BioShock Infinite: Burial at Sea

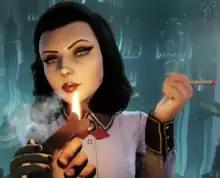
"There were some Columbia ideas we kicked around, but I think we also got to the point where we felt like that was the story that we had just told. We had told it to the extent we wanted to tell it. But I had this image in my head of this moment in this detective's office, Booker's office. Elizabeth walking in dressed like Veronica Lake. And I just fixated on that." — Ken Levine

Before "BioShock Infinite"s release, 2K and Irrational Games announced a season pass for the game. The pass promised three expansion packs as downloadable content (DLC) after launch. In discussing ideas for the DLC, Irrational gravitated towards returning to the city of Rapture, after the location had made a cameo appearance at the end of "Infinite". Due to the ambitious nature and longer development of "Burial at Sea", Irrational developed a smaller expansion, "Clash in the Clouds", to tide players over. Irrational began work on the DLC immediately after finishing work on "Infinite".